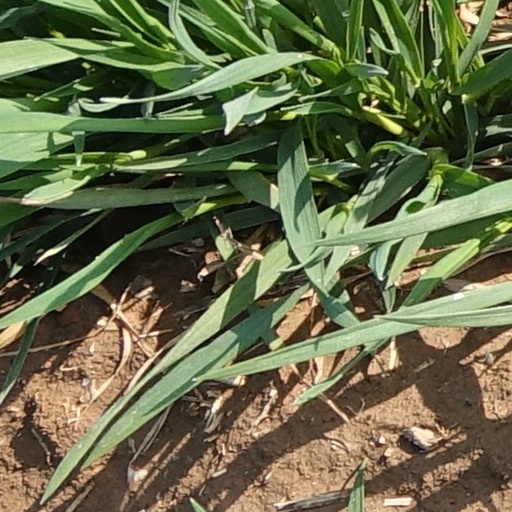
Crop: wheat